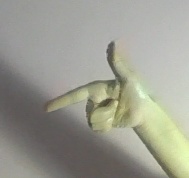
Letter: yaa